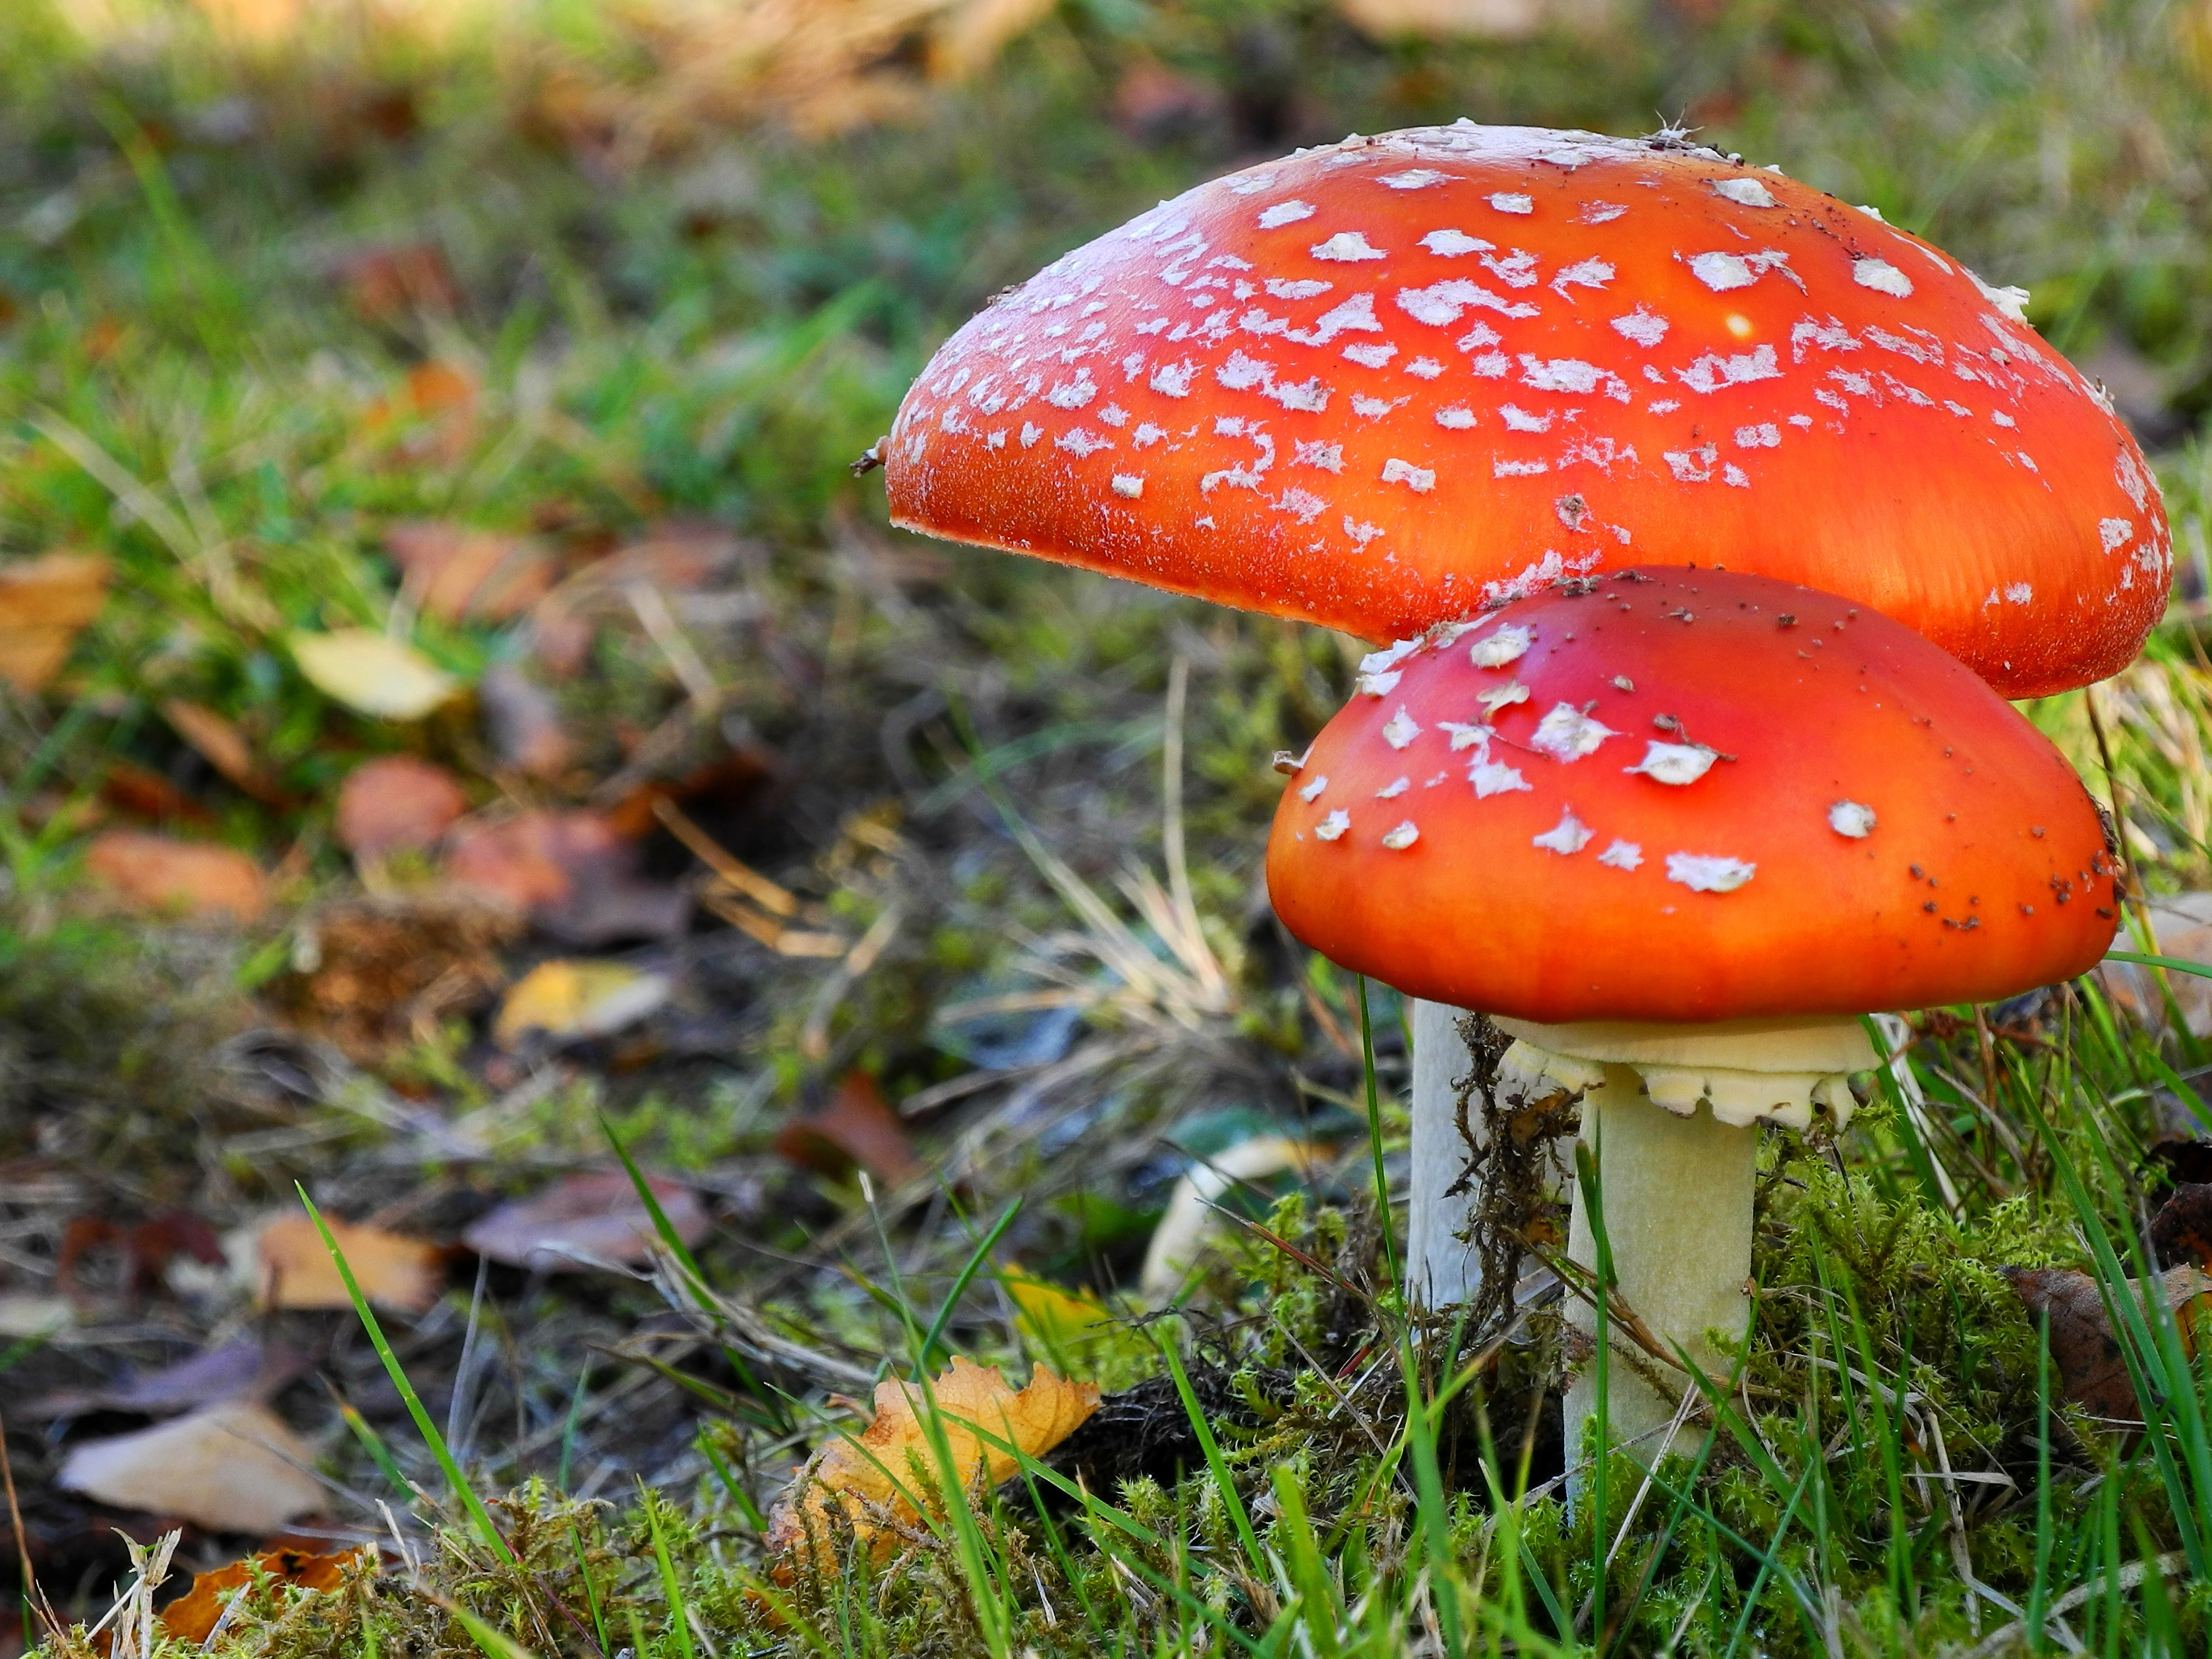
nature, plant, autumn, mushroom, close, flora, fauna, fungus, mushrooms, fly agaric, agaric, bolete, forest mushroom, mushroom group, edible mushroom, medicinal mushroom, agaricaceae, penny bun